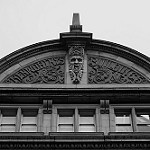
Label: B & W